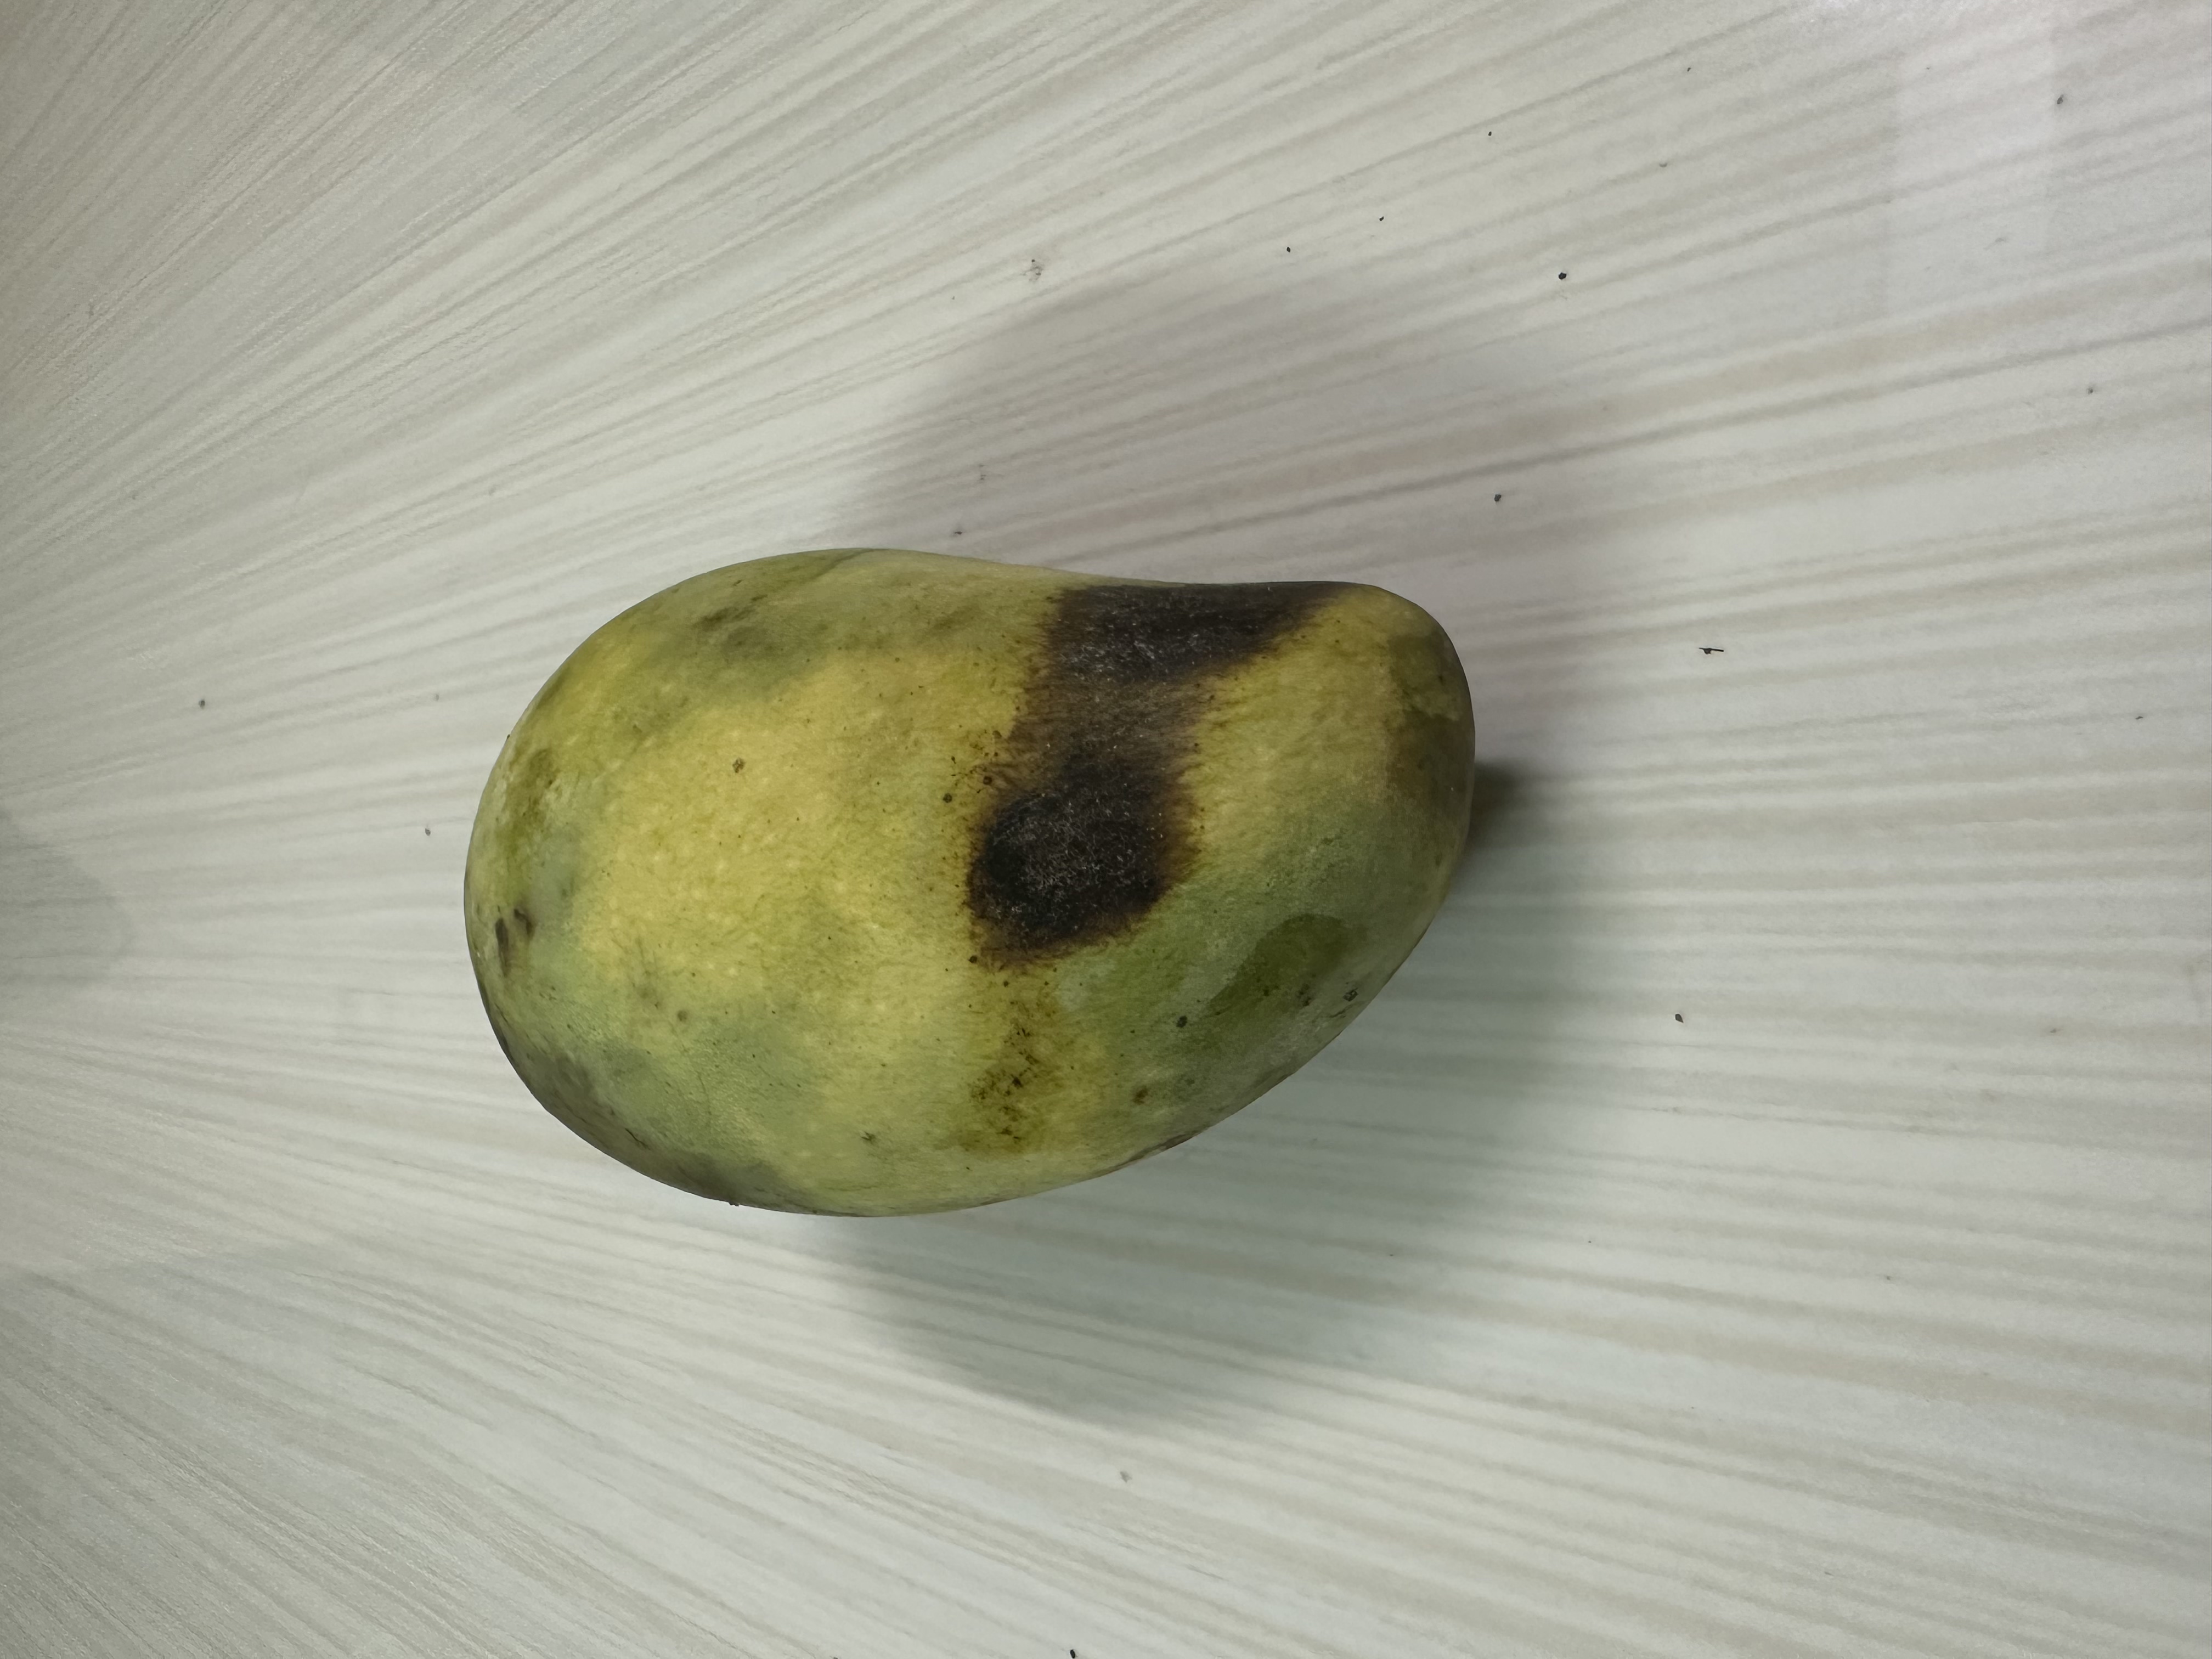
Mango variety: Katimon